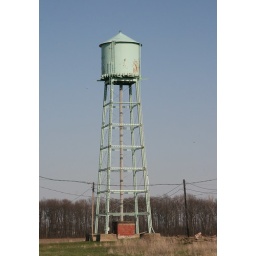
Abandoned water tower in Flat Rock, OH